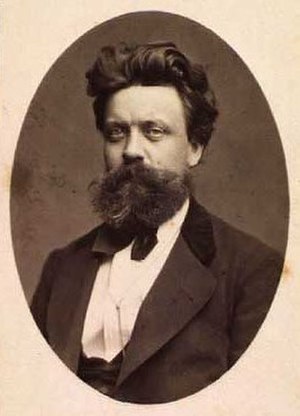
Christian Eckardt
Christian Eckardt